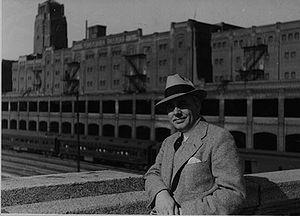
Otto August Kuhler est un designer industriel, graveur et peintre américain d'origine allemande. L'un des designers industriels les plus connus des chemins de fer américains, il aurait vendu plus de locomotives et de wagons que Paul Philippe Cret, Henry Dreyfuss et Raymond Loewy réunis.